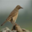
Label: bird